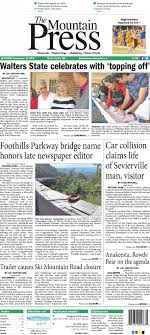
Label: paper